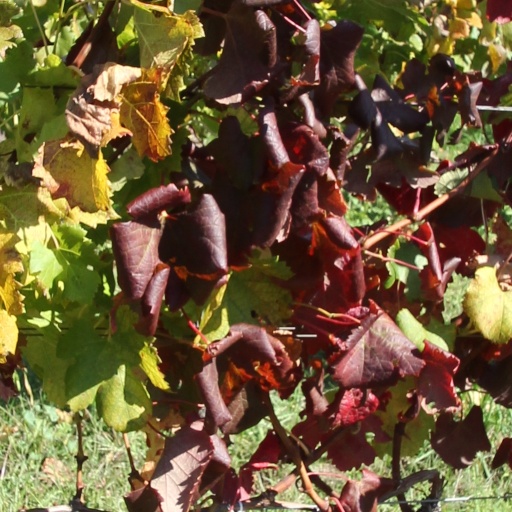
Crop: grape